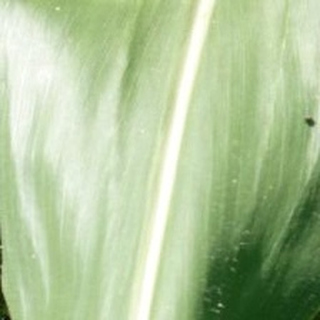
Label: healthy_corn